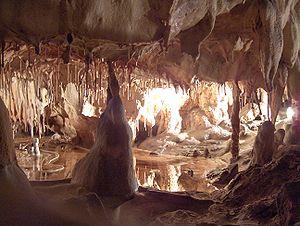
intérieur des Grottes de Thouzon
La grotte de Thouzon, encore appelée grotte aux Fées, est située sur la commune du Thor, dans le Vaucluse, au pied de la colline éponyme. Elle est surplombée par le château de Thouzon. C'est la seule caverne naturelle aménagée pour le tourisme dans le département de Vaucluse.
Ancienne commune du département français de Vaucluse en région Provence-Alpes-Côte d'Azur, la commune de Thouzon a été annexée en 1815 par la commune de Le Thor.
Le Thor est une commune française située dans le département de Vaucluse, en région Provence-Alpes-Côte d'Azur.